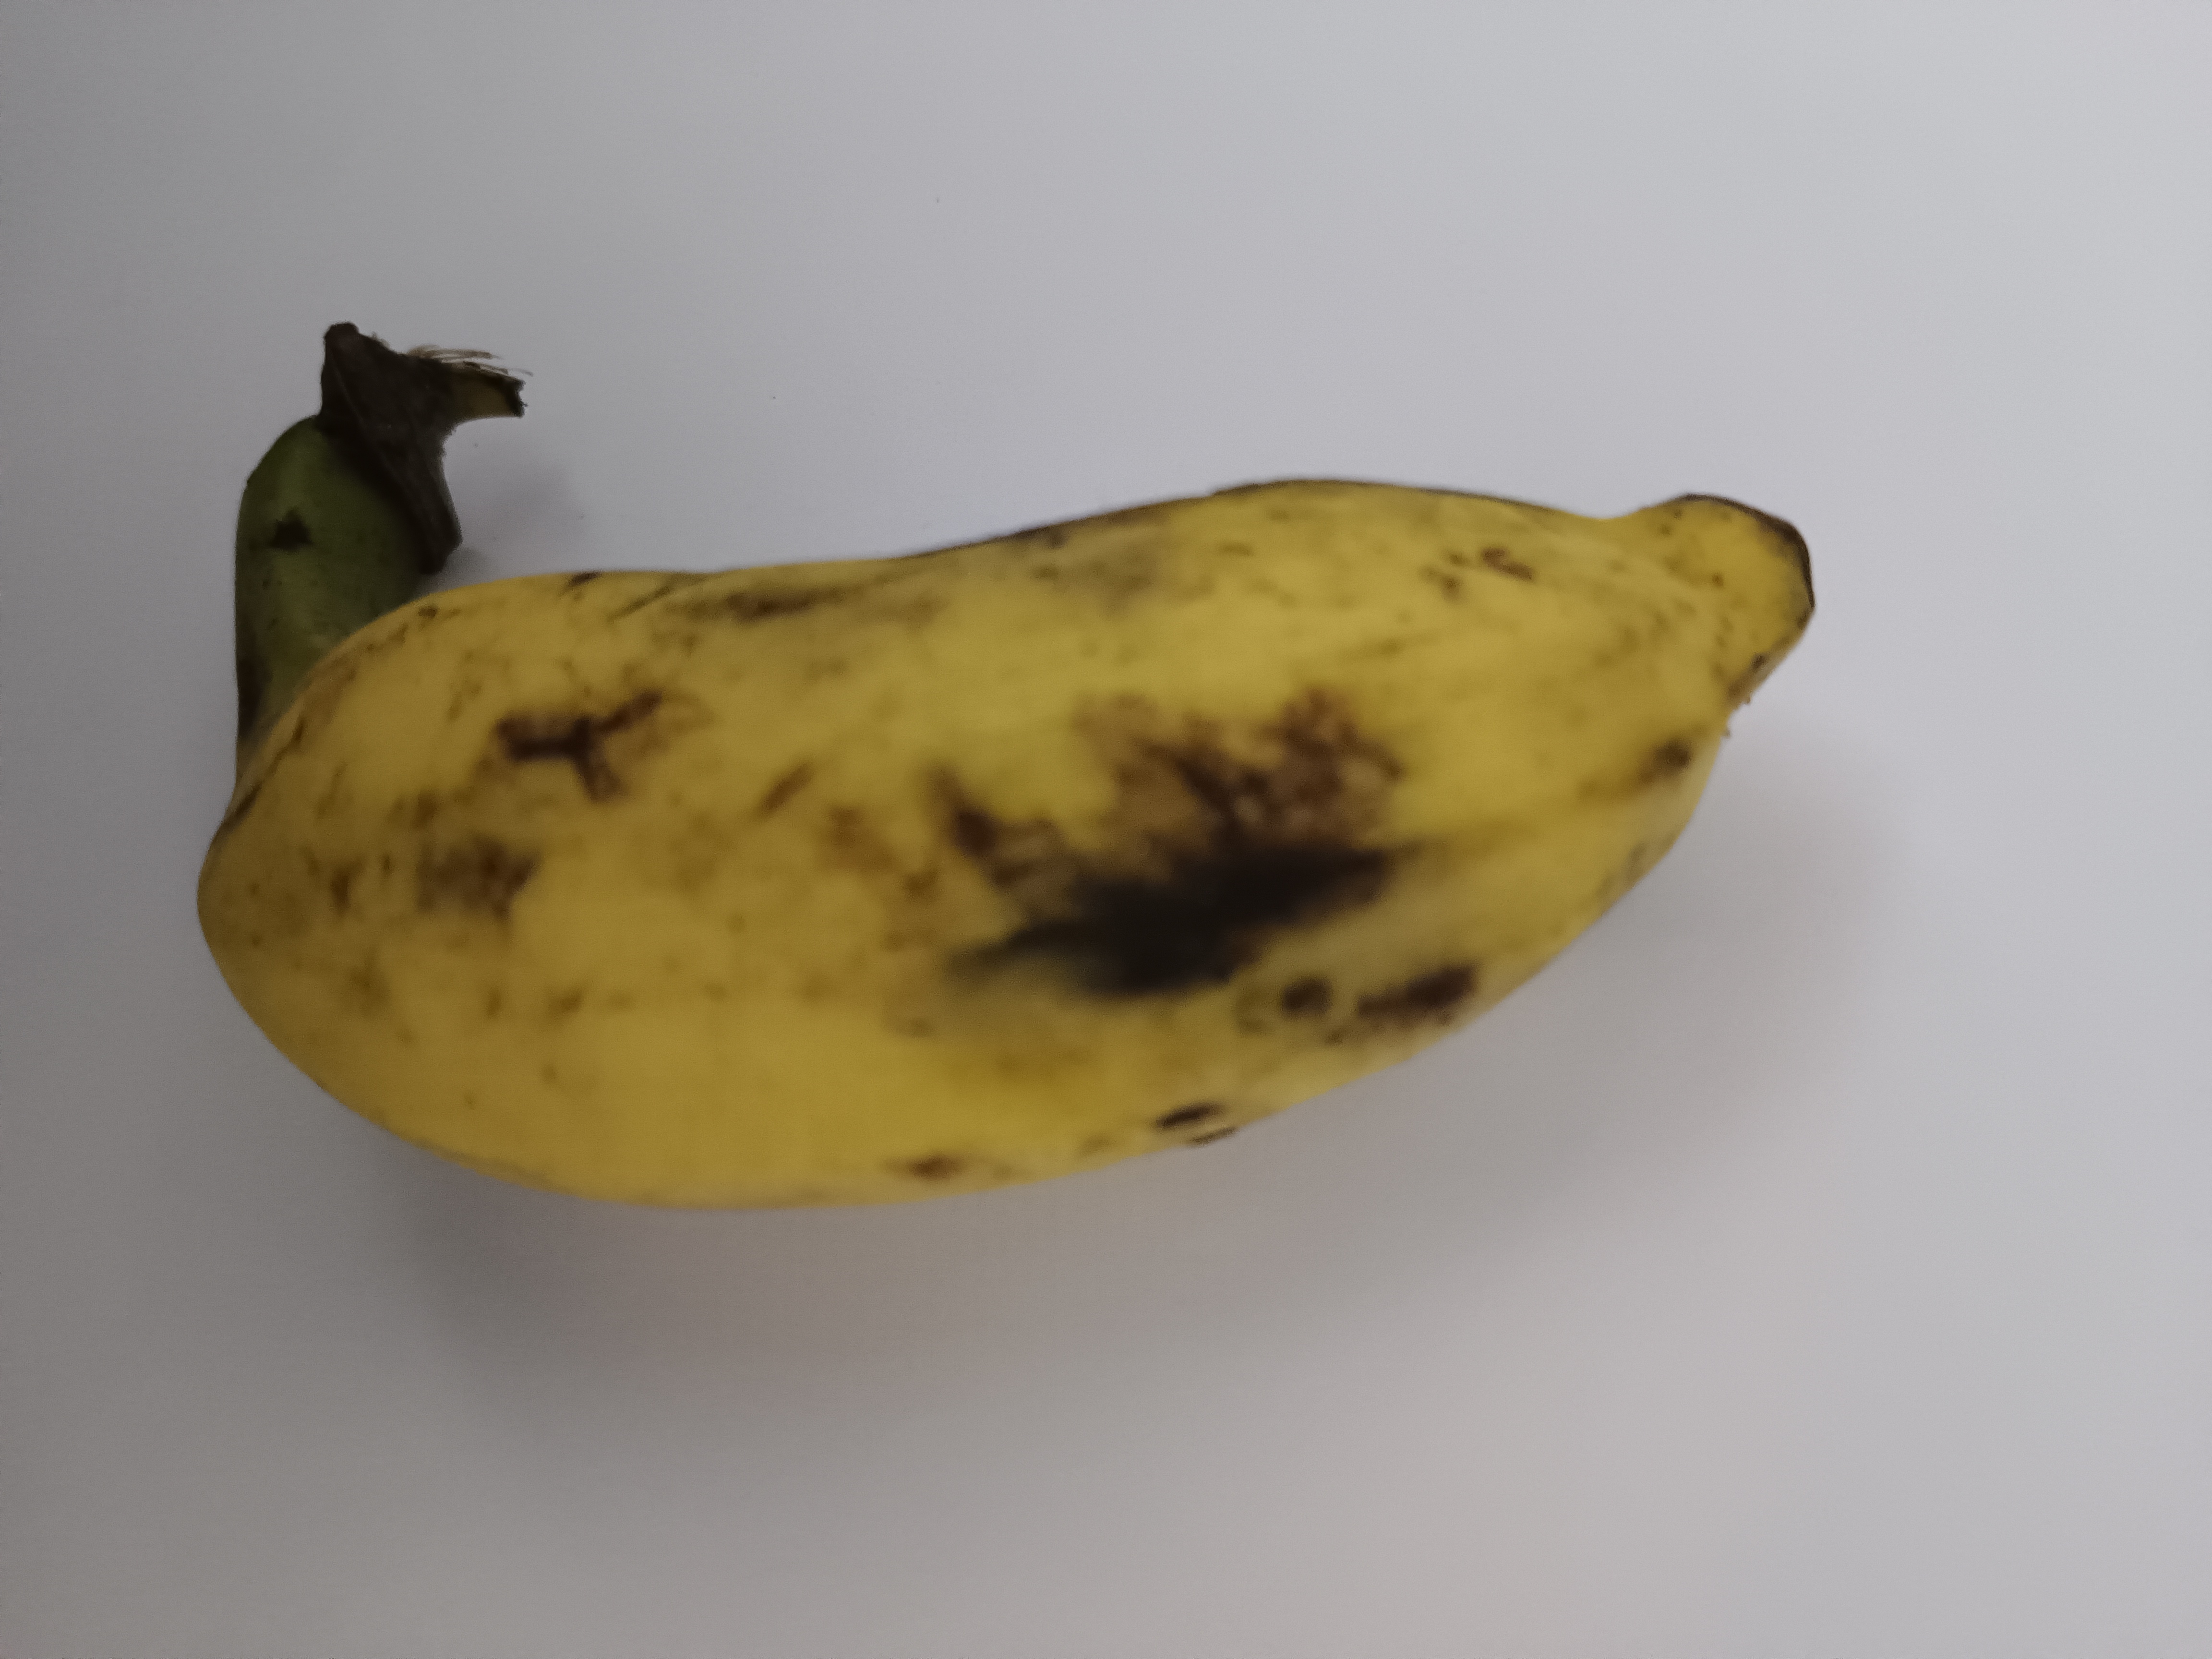
Banana variety: Champa